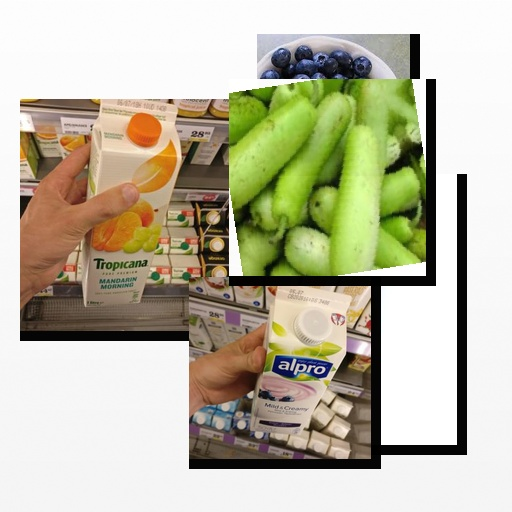
Food items: blueberry_soyghurt, okra, mandarin_juice, bottle_gourd, blueberry